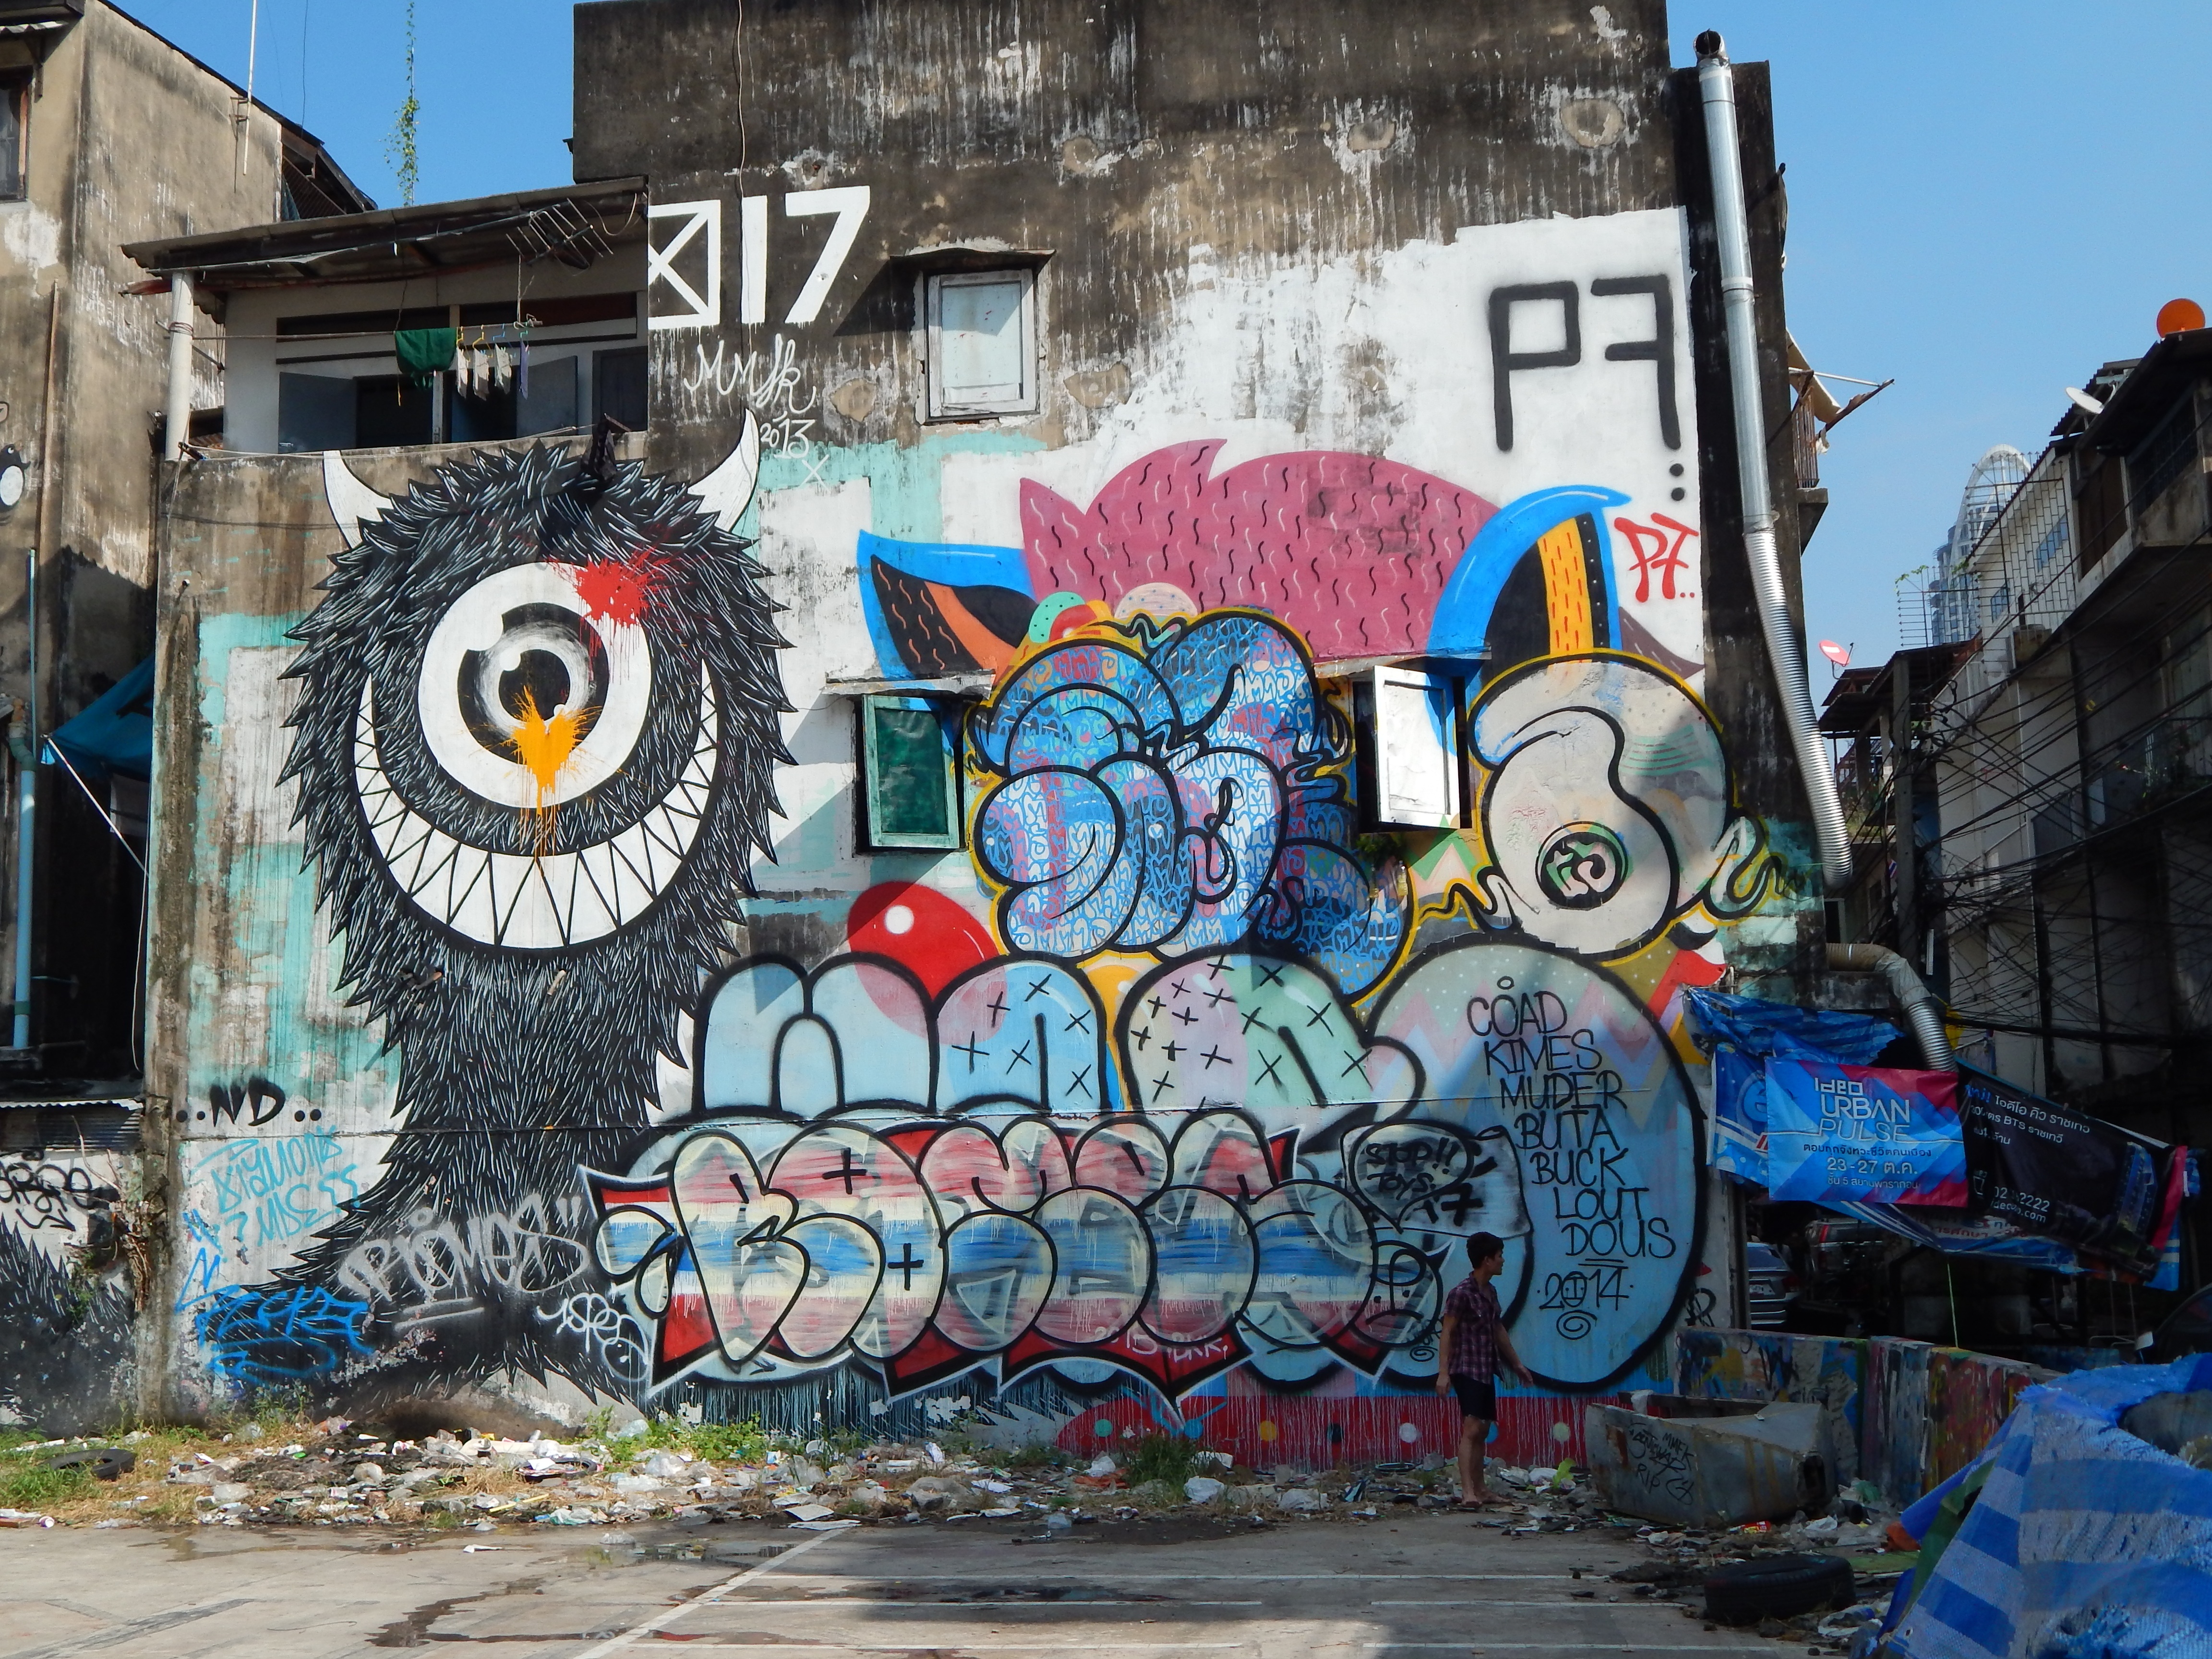
street, asia, graffiti, thailand, painting, street art, art, mural, spraypaint, bangkok, graffito, urban area